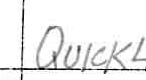
Label: quickly